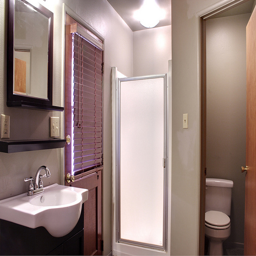
A bathroom with shower enclosure and separate water closet for the toilet
A small and white separated double room bathroom
A bathroom scene complete with a toilet, shower and sink.
inside of restroom with mirror, shower, sink and toilet
A clean glass shower in a modern style bathroom.